Holland America Line

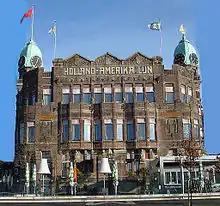
The first Holland America headquarters in Rotterdam, now the Hotel New York.

Holland America Line was founded in 1873 as the Nederlandsch-Amerikaansche Stoomvaart Maatschappij (NASM). Known colloquially and advertised as Holland-Amerika Lijn (HAL), the company was founded after "Rotterdam" (I) operated its first crossing from Rotterdam to Hoboken in October 1872. "Rotterdam" (I) operated regular fifteen-day crossings with intermediate stops in Boulogne, France and Plymouth, United Kingdom until she sank in 1883. By that time, the line's fleet had grown to include the combination liners SS "W.A. Scholten", SS "P. Caland", SS "Leerdam", and SS "Edam". In 1885, "Rotterdam" (II) was acquired to replace the original. HAL's first house flag was introduced at around this time, featuring a tri-band of green-white-green derived from the flag of Rotterdam. This design, which was also replicated on ships' funnels, remained unchanged until 1971."Rotterdam" (II) operated the line's first pleasure cruise in 1885, transiting the Kiel Canal to Copenhagen. "Rotterdam" (III) followed in 1897 as the company expanded rapidly. "Statendam" (I) of 1898 was HAL's first ship of greater than 10,000 gross register tons (GRT) and by the line's 25th anniversary that year, the company had successfully carried over 400,000 immigrants from Europe to North America.